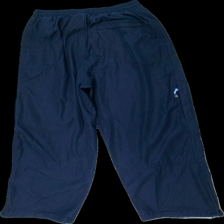
View: back
Type: Trousers
Category: Men
Brand: Missing
Colors: Blue
Material: 100% polyester
Cut: Regular
Size: XL
Season: All
Stains: Minor
Price range: 50-100
Recommended usage: Recycle